Aloys Fleischmann

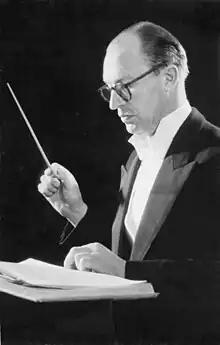
Aloys Fleischmann conducting Cork Symphony Orchestra (1958)

Aloys Fleischmann (13 April 1910 – 21 July 1992) was an Irish composer, musicologist, professor and conductor.